Vantage Point (London)

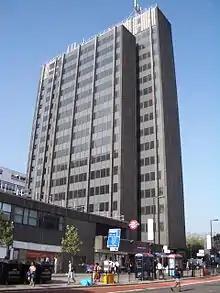
Archway Tower

Vantage Point (formerly Archway Tower) is a 195-foot (59m) 17-storey residential apartment building above Archway Underground station, designed by Grid Architects, and owned and operated by Essential Living. In 2017 Vantage point won an RIBA award.